Volodymyr Tsybulko

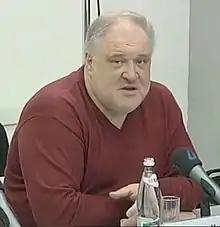
Volodymyr Tsybulko, Ukrainian politician, former People's Deputy of Ukraine

Volodymyr was born on May 27, 1964, in Khmelna village of Cherkasy Oblast, in the Ukrainian SSR of the Soviet Union (in present-day Ukraine). He graduated from the Kyiv University and the Latvian State University majoring in philology.